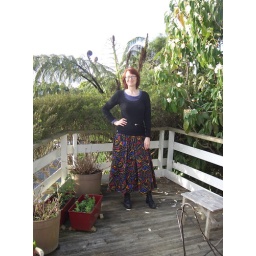
Vogue OOP skirt. Kwiksew T shirt under neath black jersey/sweater.